January–March 2014 North American cold wave

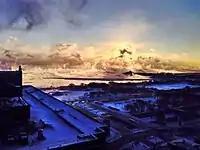
Chicago on January 7, 2014, with vapor rising off Lake Michigan

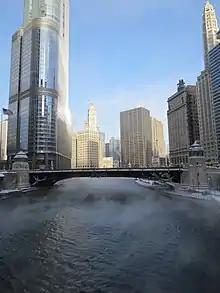
Vapor rising from the Chicago River on January 7, 2014

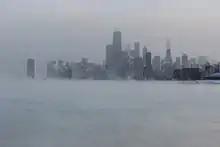
Lake Michigan steaming

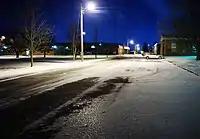
Light snow in Tennessee

On January 5, 2014, Green Bay, Wisconsin was . The previous record low for this day was set in 1979.